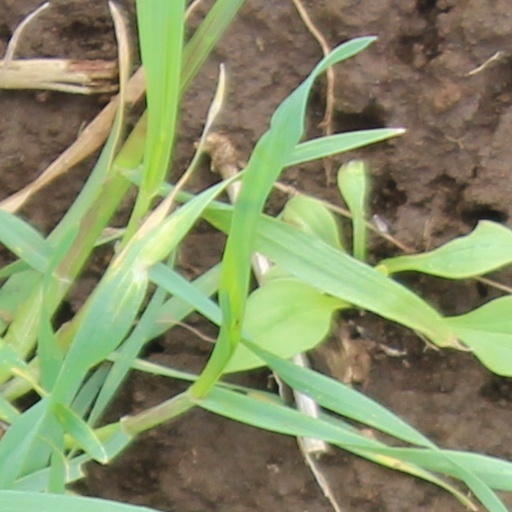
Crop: wheat